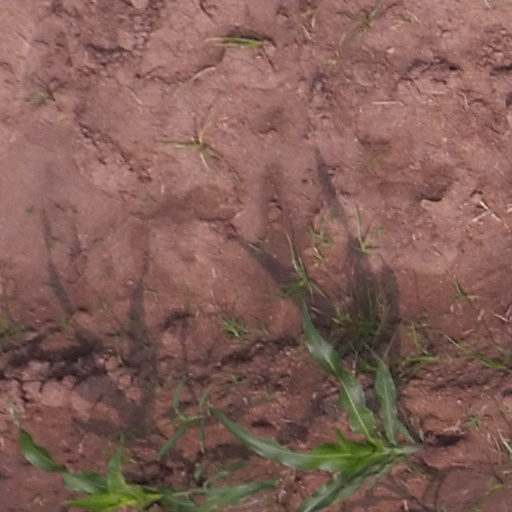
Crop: maize; corn